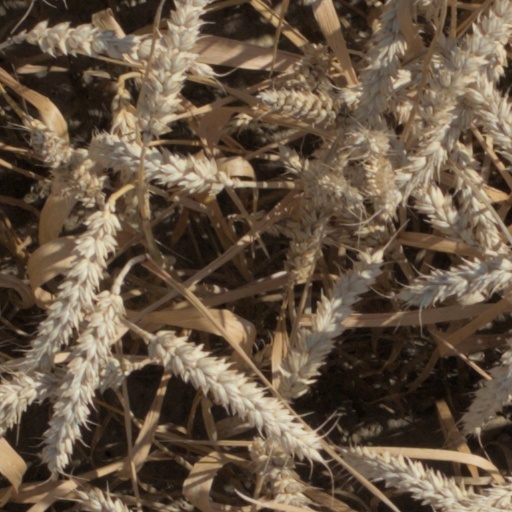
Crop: wheat